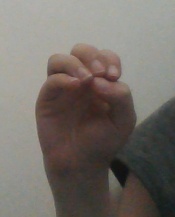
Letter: ha